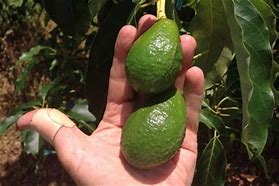
Label: others